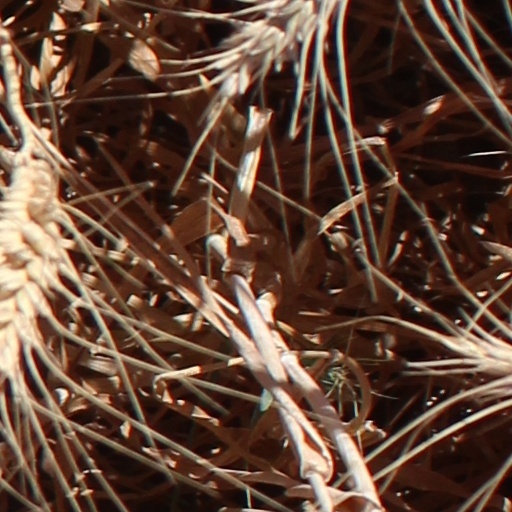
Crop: wheat